Wilderness (garden history)

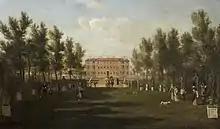
Ham House, attributed to Hendrick Danckerts, late 1670s, used in planning the reconstructed wilderness.

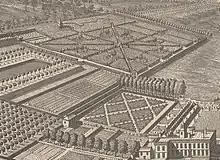
Jan Kip, "Fair Lawn in ye County of Kent", 1707 (detail). The wilderness, partly in a "Union Jack" design, lies across the top of the image. The quarters are palisaded, with few internal paths.

In the Western history of gardening, from the 16th to early 19th centuries, a wilderness was a highly artificial and formalized type of woodland, forming a section of a large garden. Though examples varied greatly, a typical English style was a number of geometrically-arranged compartments (often called "quarters") closed round by hedges, each compartment planted inside with relatively small trees. Between the compartments there were wide walkways or "alleys", usually of grass, sometimes of gravel. The wilderness provided shade in hot weather, and relative privacy. Though often said by garden writers at the time to be intended for meditation and reading, the wilderness was much used for walking, and often flirtation. There were few if any flowers, but there might be statues, and some seating, especially in garden rooms or "salle vertes" ("green rooms"), clearings left empty. Some had other features, such as a garden maze.